Erich Hallhuber

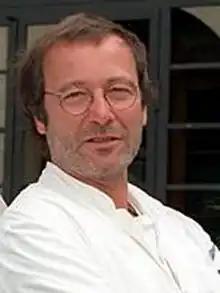
Erich Hallhuber

Erich Hallhuber (July 14, 1951 – September 17, 2003) was a Bavarian actor. He was born in Munich and worked in theatre, opera, television and film.